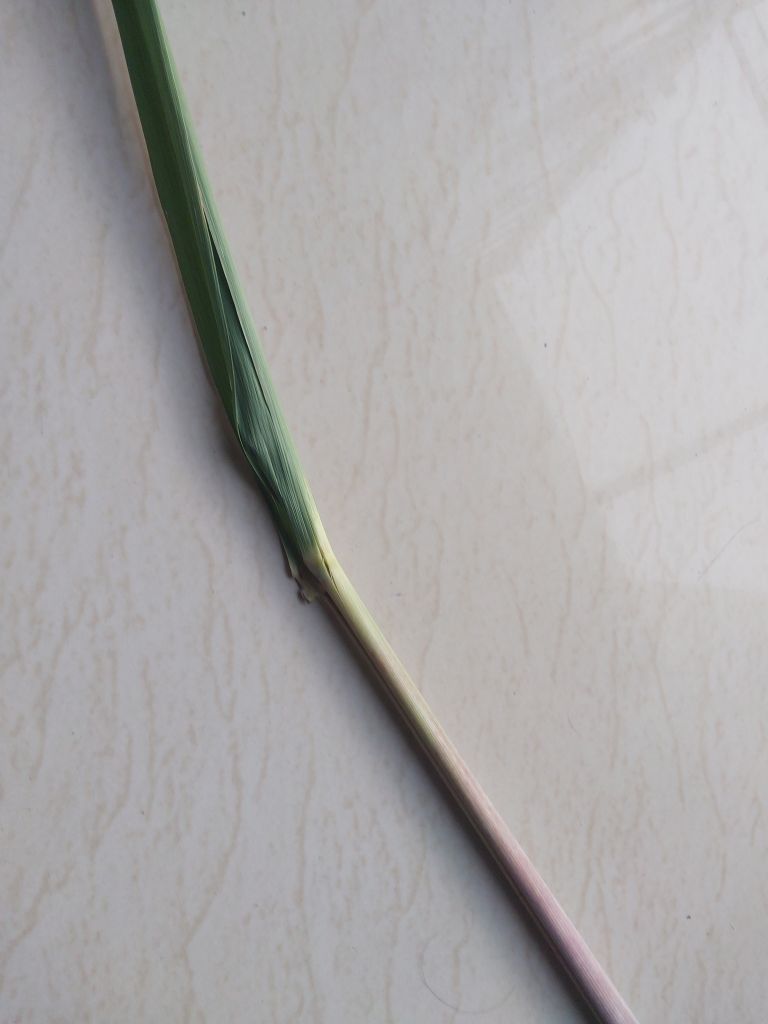
Label: Pokkah Boeng